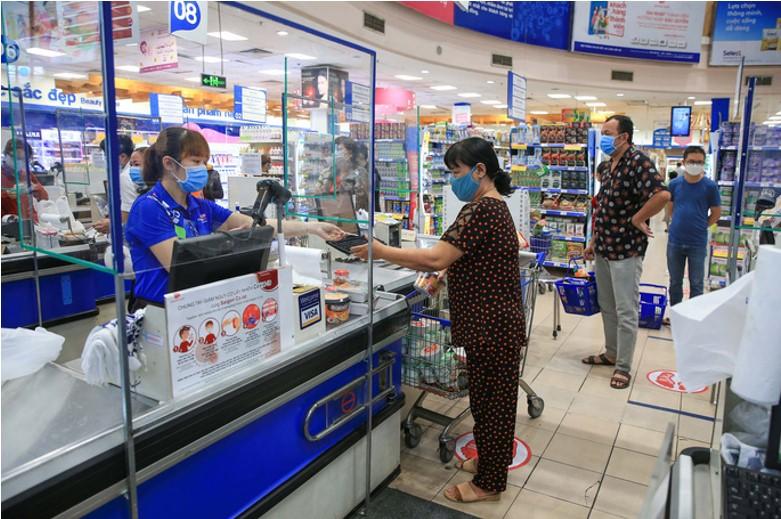
có một nhóm người đang xếp hàng chờ thanh toán ở trong siêu thị